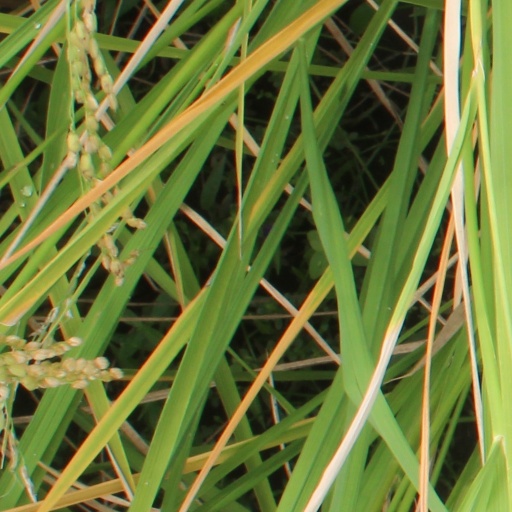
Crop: rice